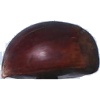
Label: chestnut